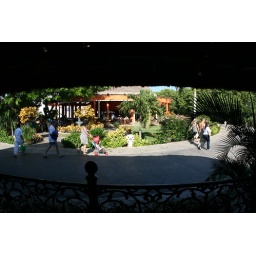
La Plaza snack from our favorite seats in La Plaza bar